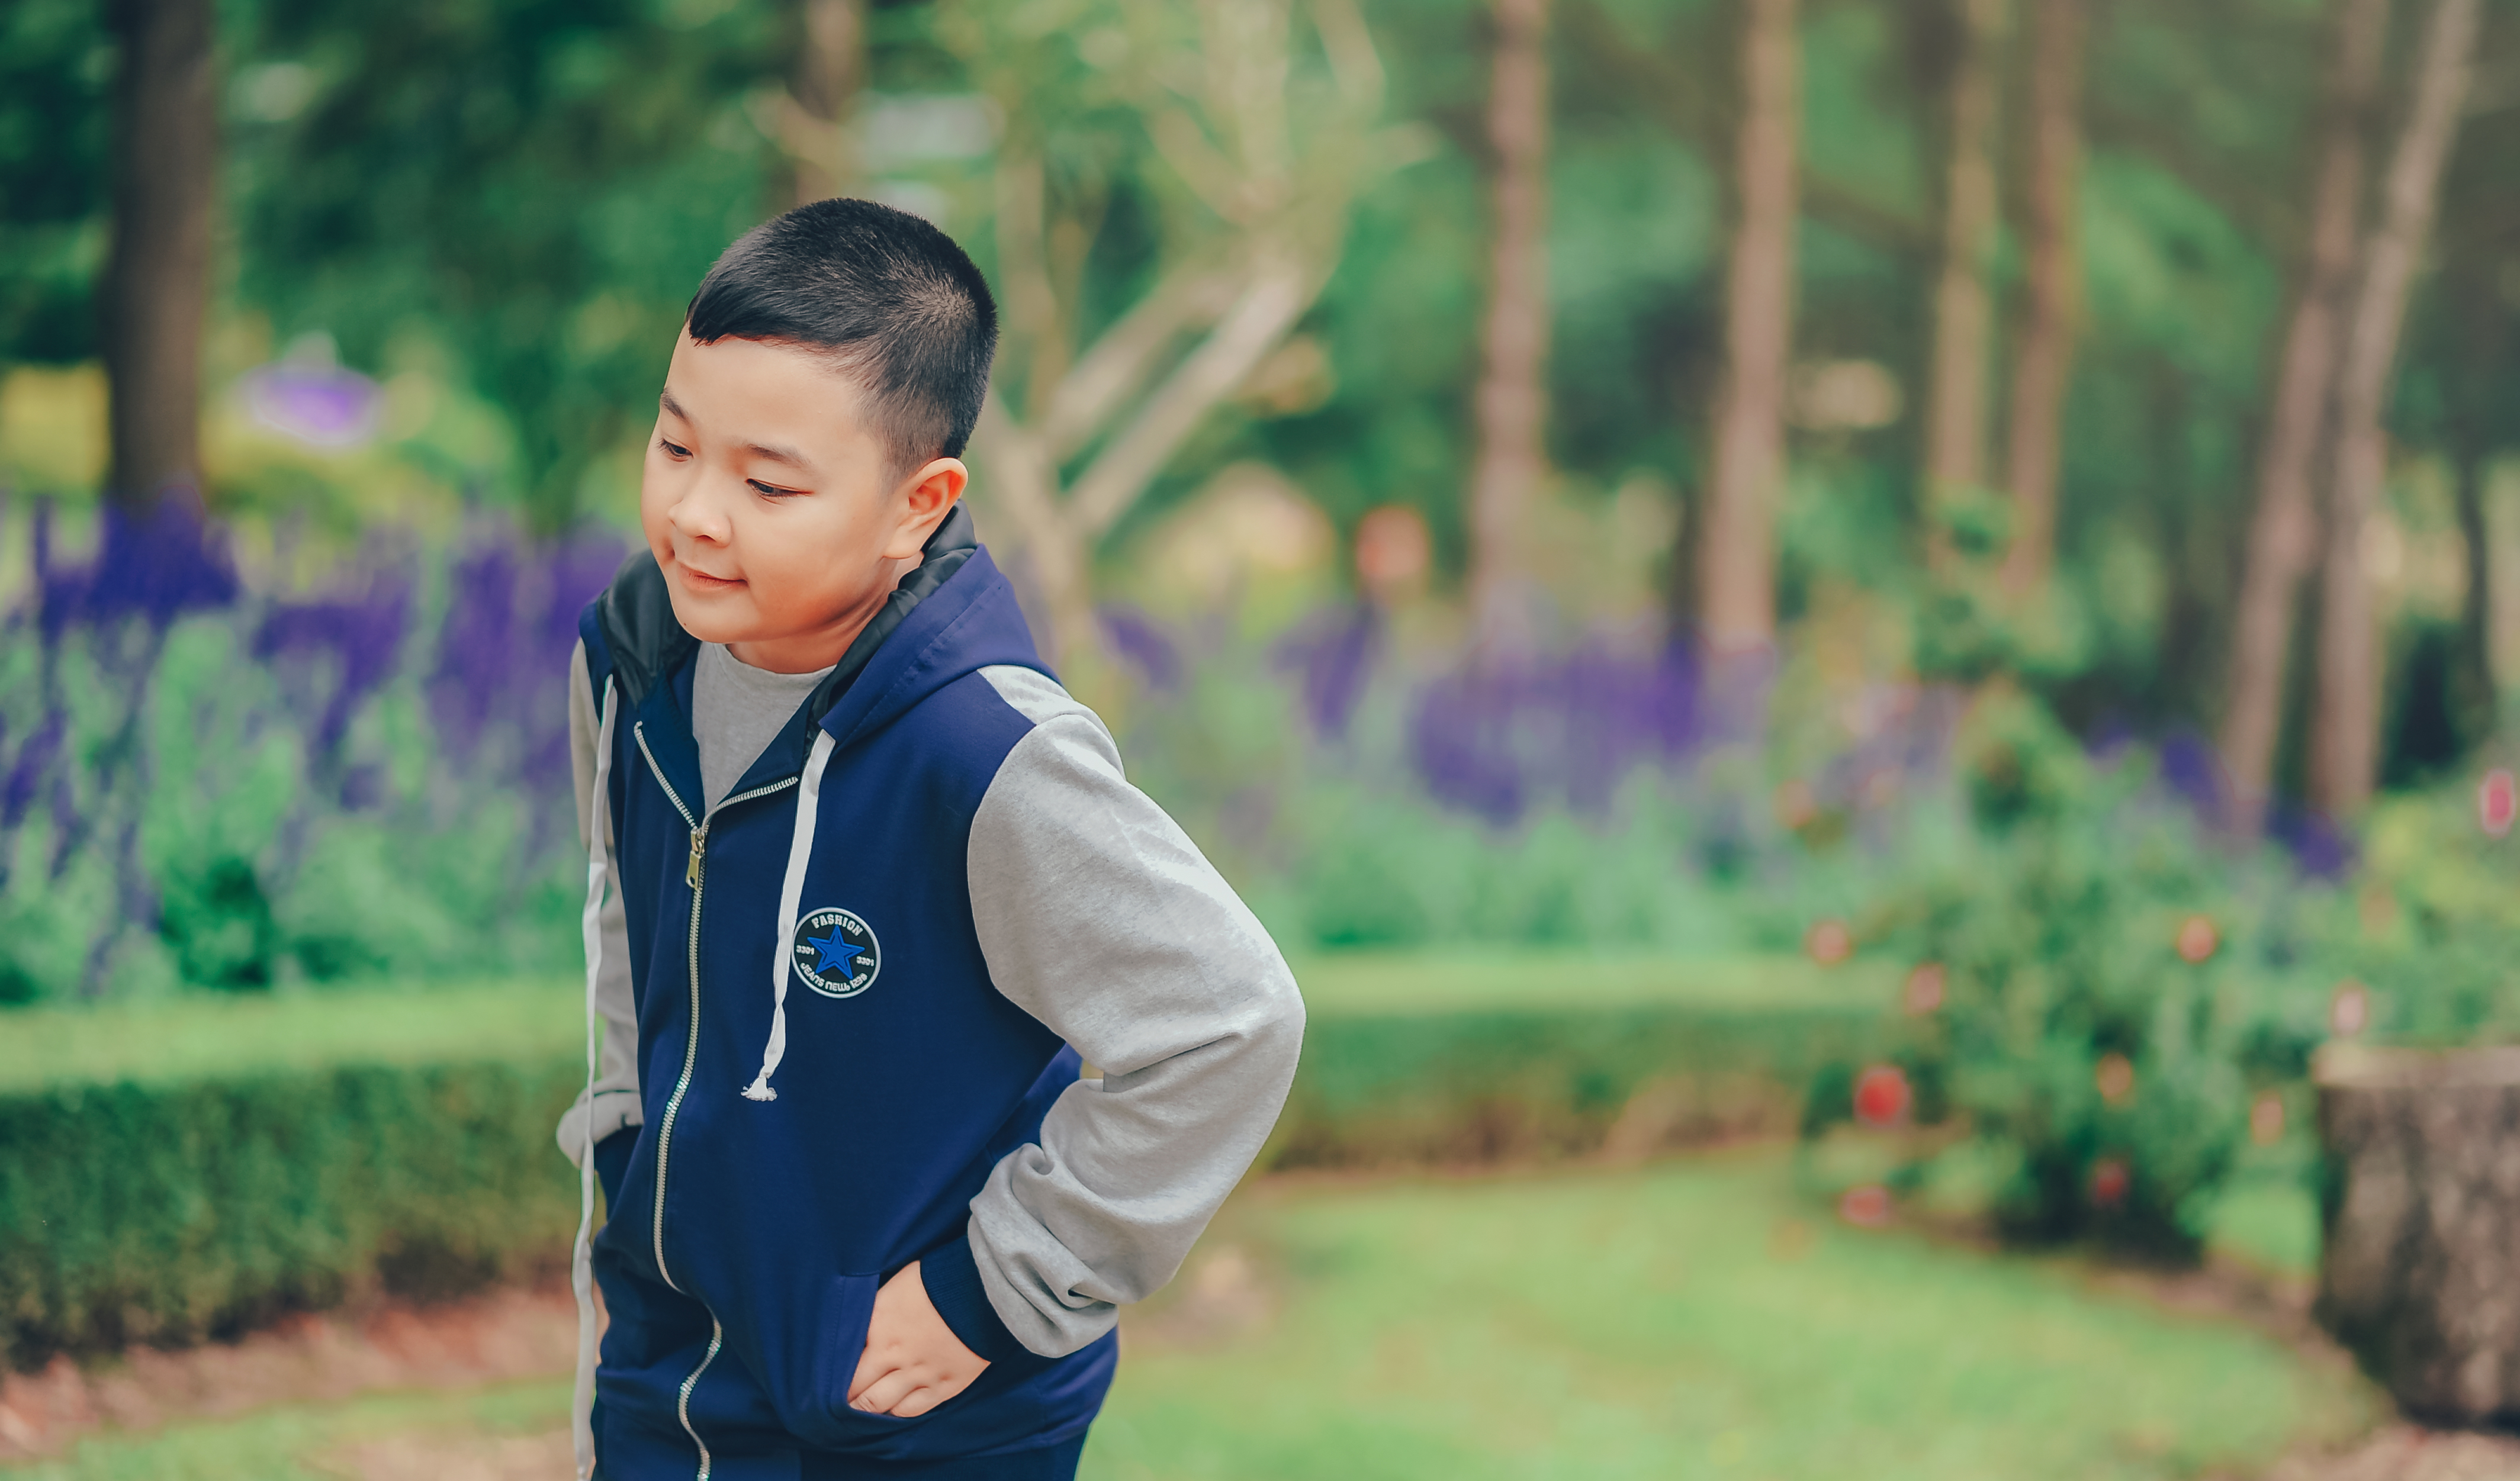
photography, wallpaper, portrait, landscape, cute, lovely, happy, alive, natural, beautiful, beauty, live, blue, nature, people, photograph, green, facial expression, person, child, tree, plant, woody plant, emotion, boy, grass, fun, male, girl, standing, smile, recreation, human, spring, leisure, happiness, portrait photography, play, vacation